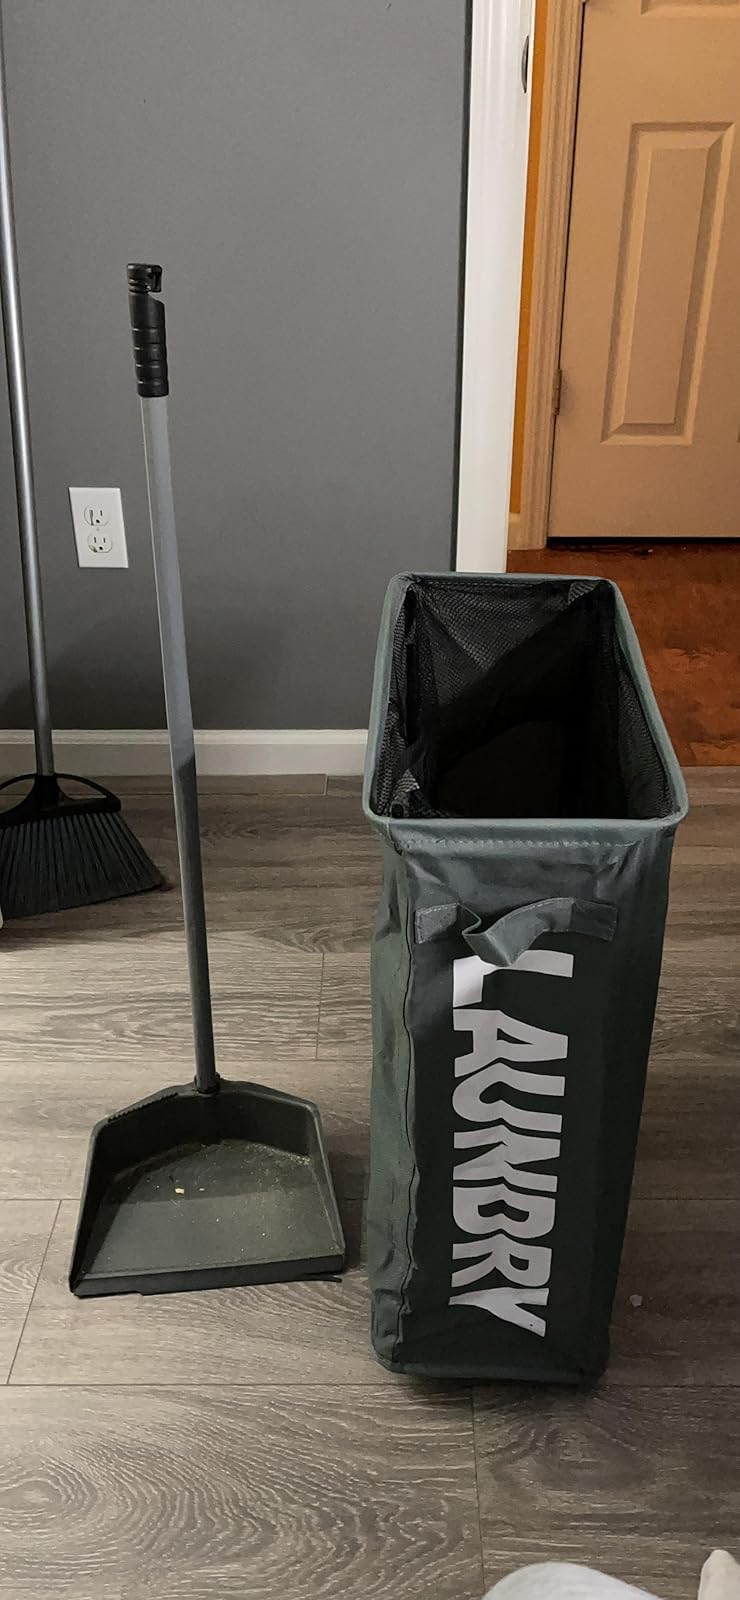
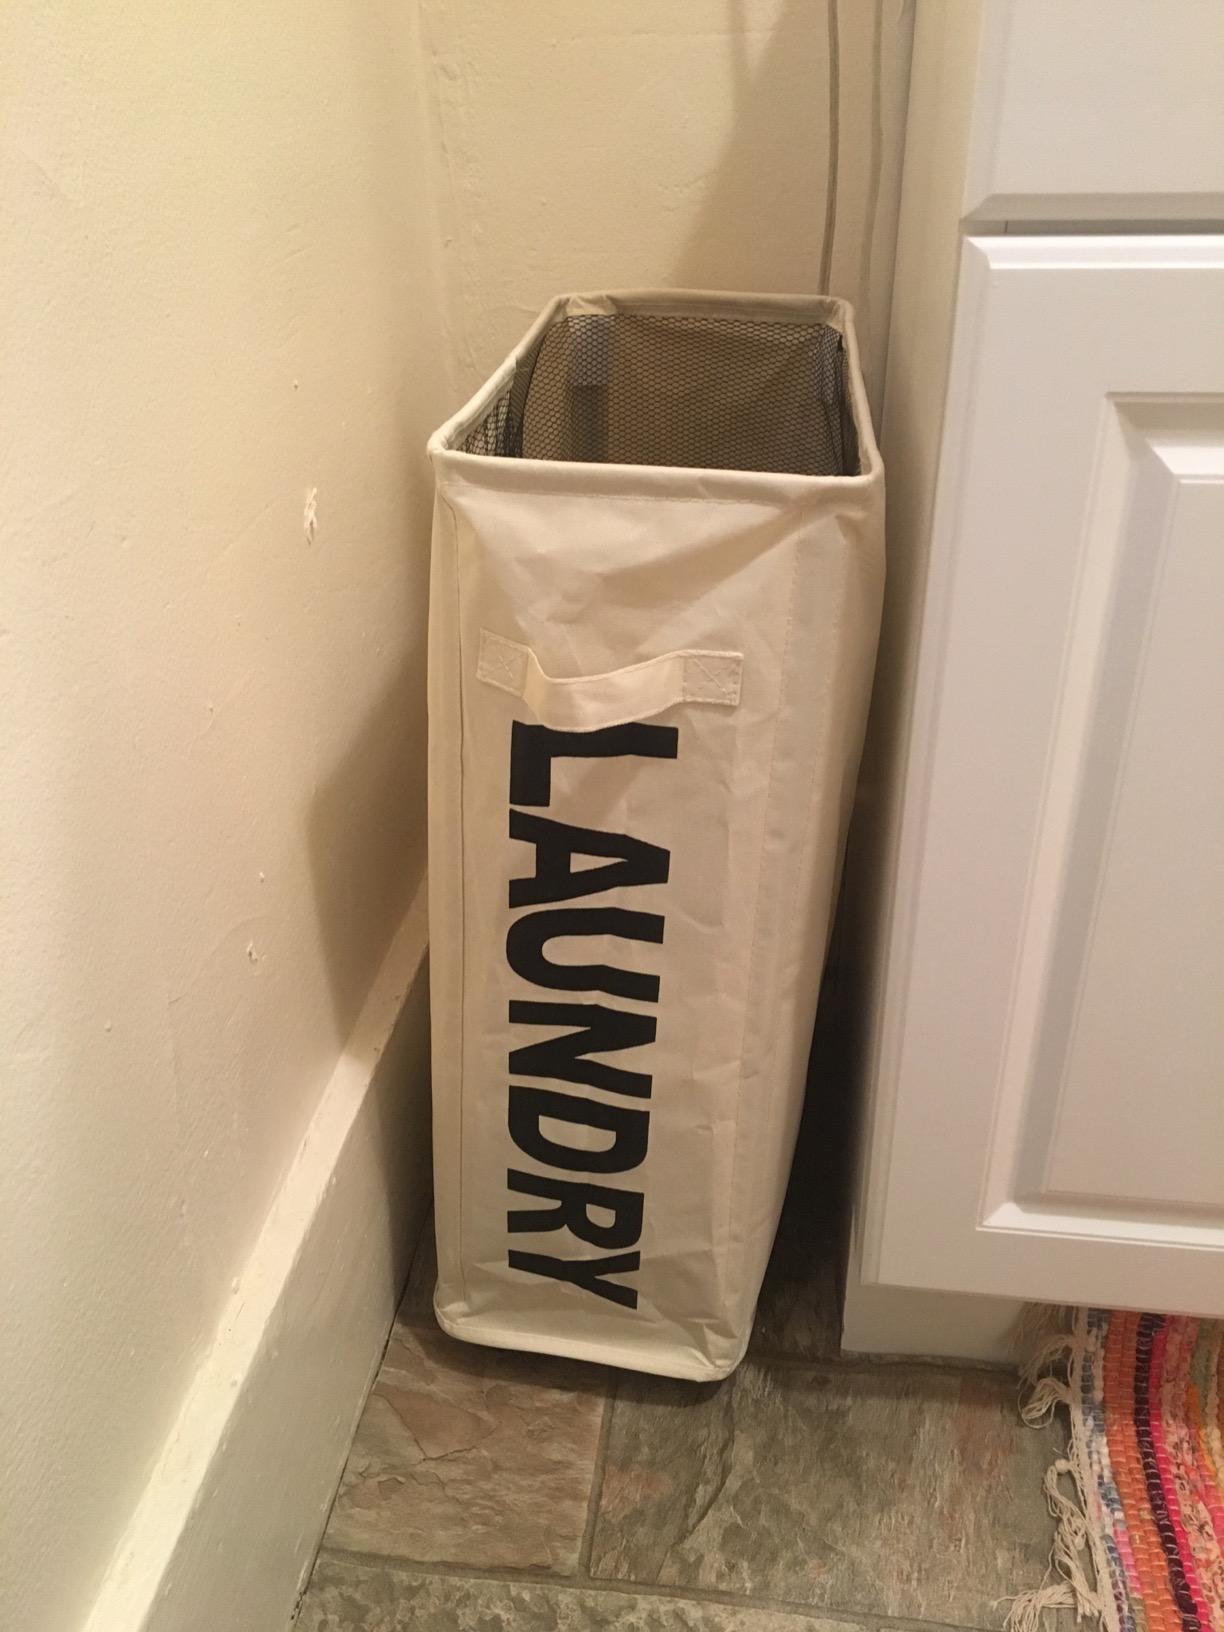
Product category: items_hamper
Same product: no